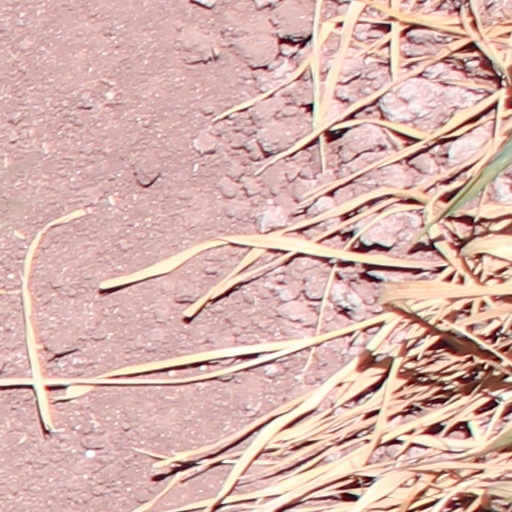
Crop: wheat